AP1000

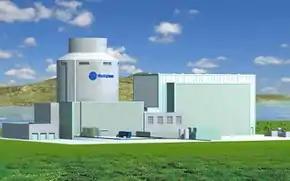
Computer generated image of AP1000

The AP1000 is a nuclear power plant designed and sold by Westinghouse Electric Company. The plant is a pressurized water reactor with improved use of passive nuclear safety and many design features intended to lower its capital cost and improve its economics.